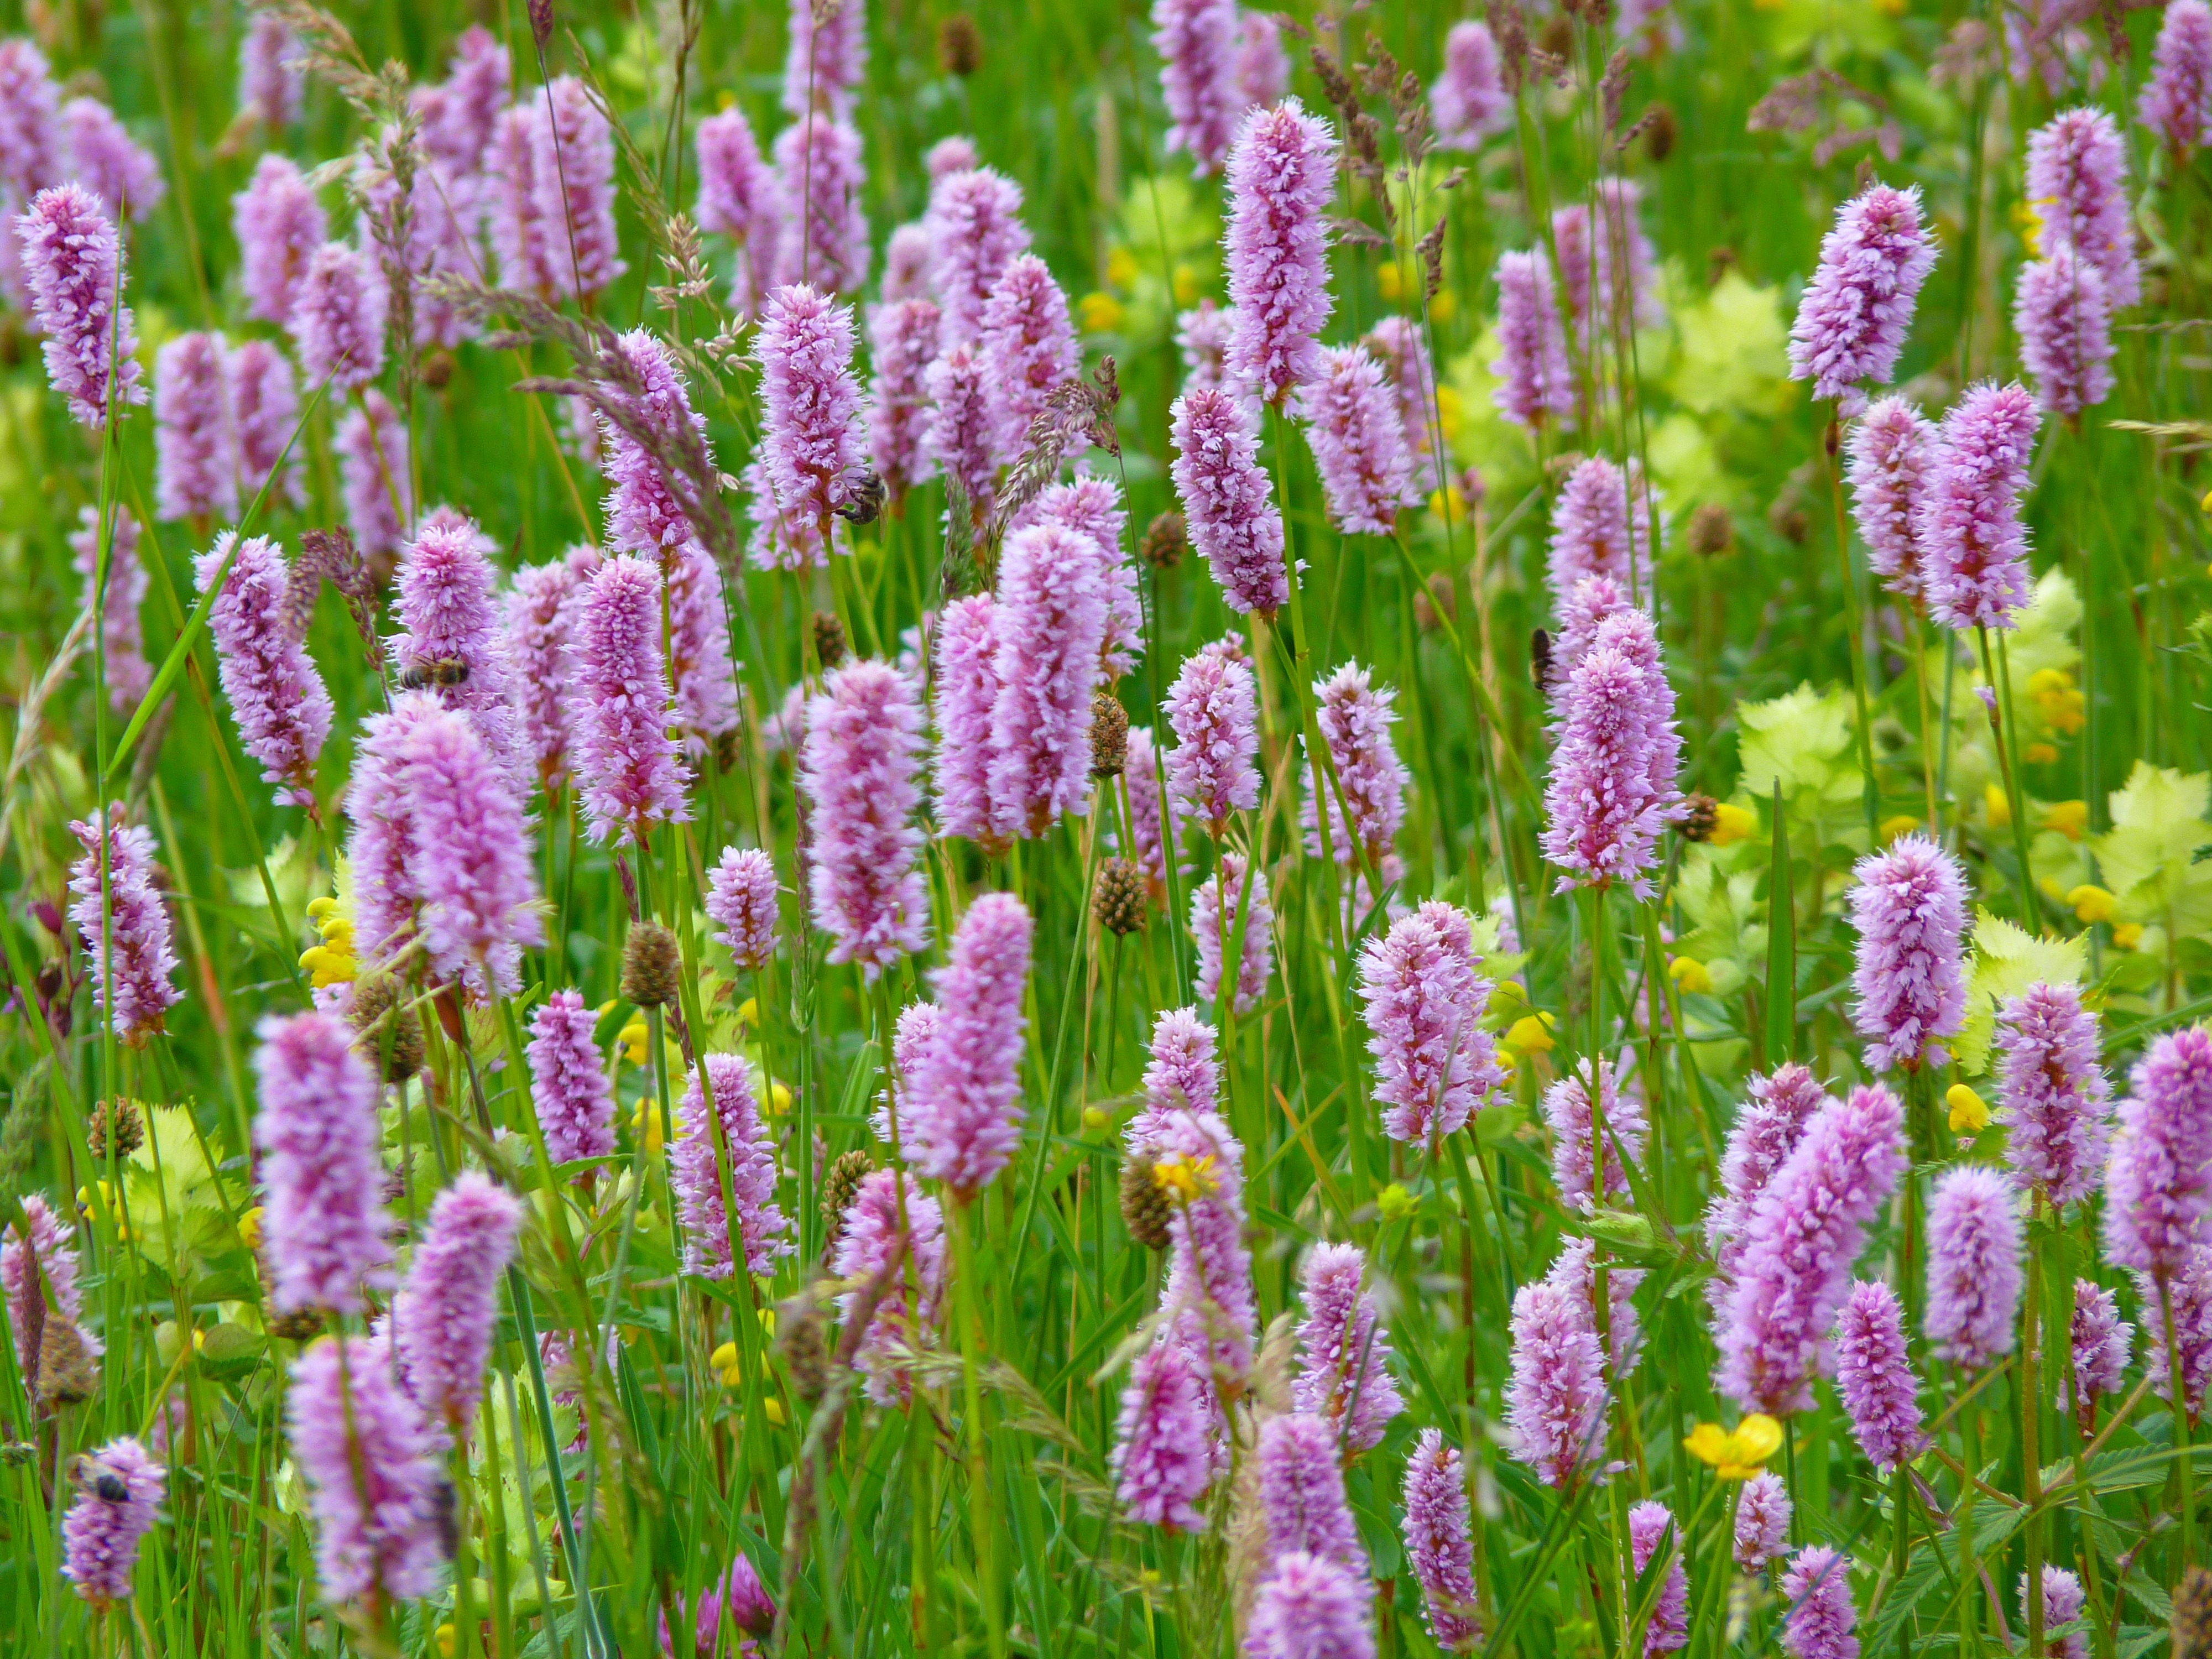
plant, meadow, prairie, flower, herb, botany, pink, flora, lavender, wildflower, hyacinth, lupin, flowering plant, knotweed, grass family, land plant, english lavender, french lavender, staffelsee, wiesenkn terich, riedwiese meadow